Thomas Sherlock

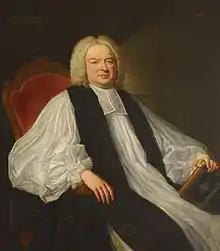
Portrait by Jean-Baptiste van Loo

Thomas Sherlock (167818 July 1761) was a British divine who served as a Church of England bishop for 33 years. He is also noted in church history as an important contributor to Christian apologetics.